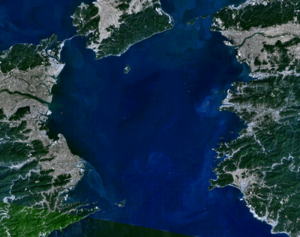
Le canal de Kii est un bras de mer faisant la liaison entre l’océan Pacifique et la mer intérieure de Seto par l’intermédiaire des détroits de Naruto et de Kitan. Il est nommé en raison de son voisinage avec l’ancienne province de Kii qui s’étendait sur les préfectures actuelles de Wakayama et sur la partie sud de celle de Mie.